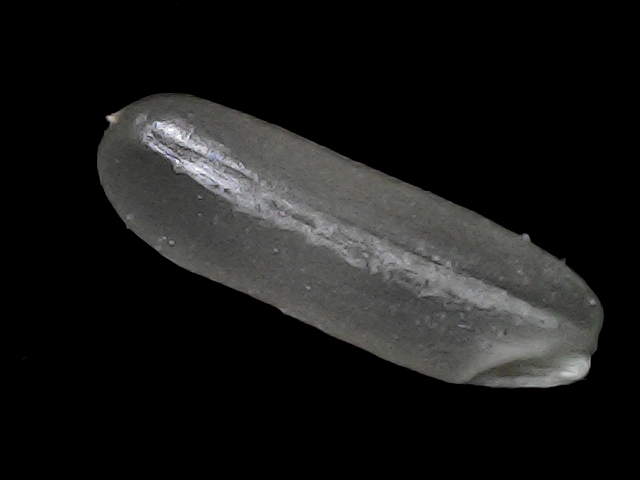
Rice variety: BD75